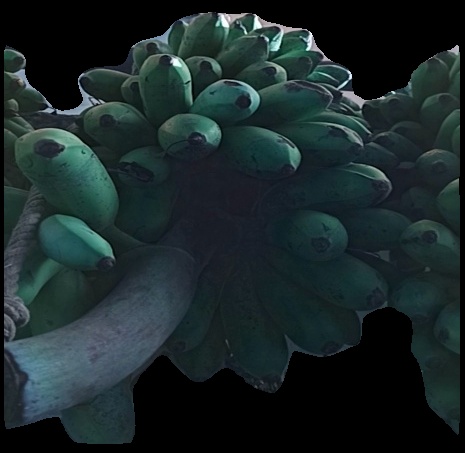
Variety: rasbale
Grade: grade2